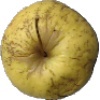
Label: Apple Golden 1